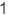
Number: 1